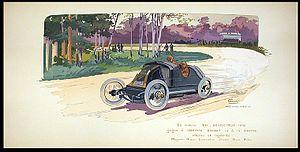
Th. Schneider est une société de construction automobile française fondée à Besançon le 16 juin 1910 par Louis Ravel et Théodore Schneider. Ce dernier a d'abord officié à Lyon en fondant la firme Rochet-Schneider.